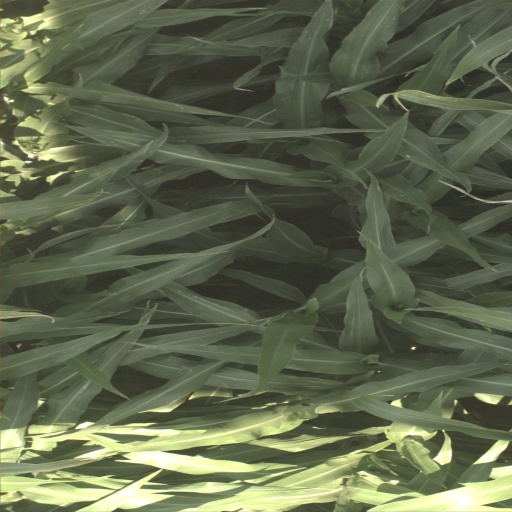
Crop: sorghum